Howick, South Africa

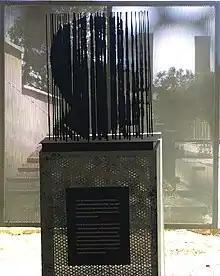
Replica of Nelson Mandela Artwork at Apartheid Museum by Marco Cianfanelli

The annual Mandela day marathon takes place in Imbali, Pietermaritzburg and finishes at the Mandela capture site in Howick.